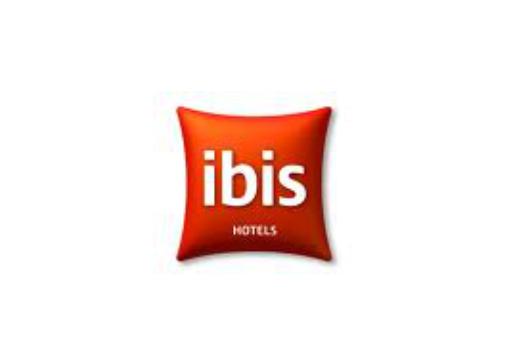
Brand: Ibis
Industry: Others